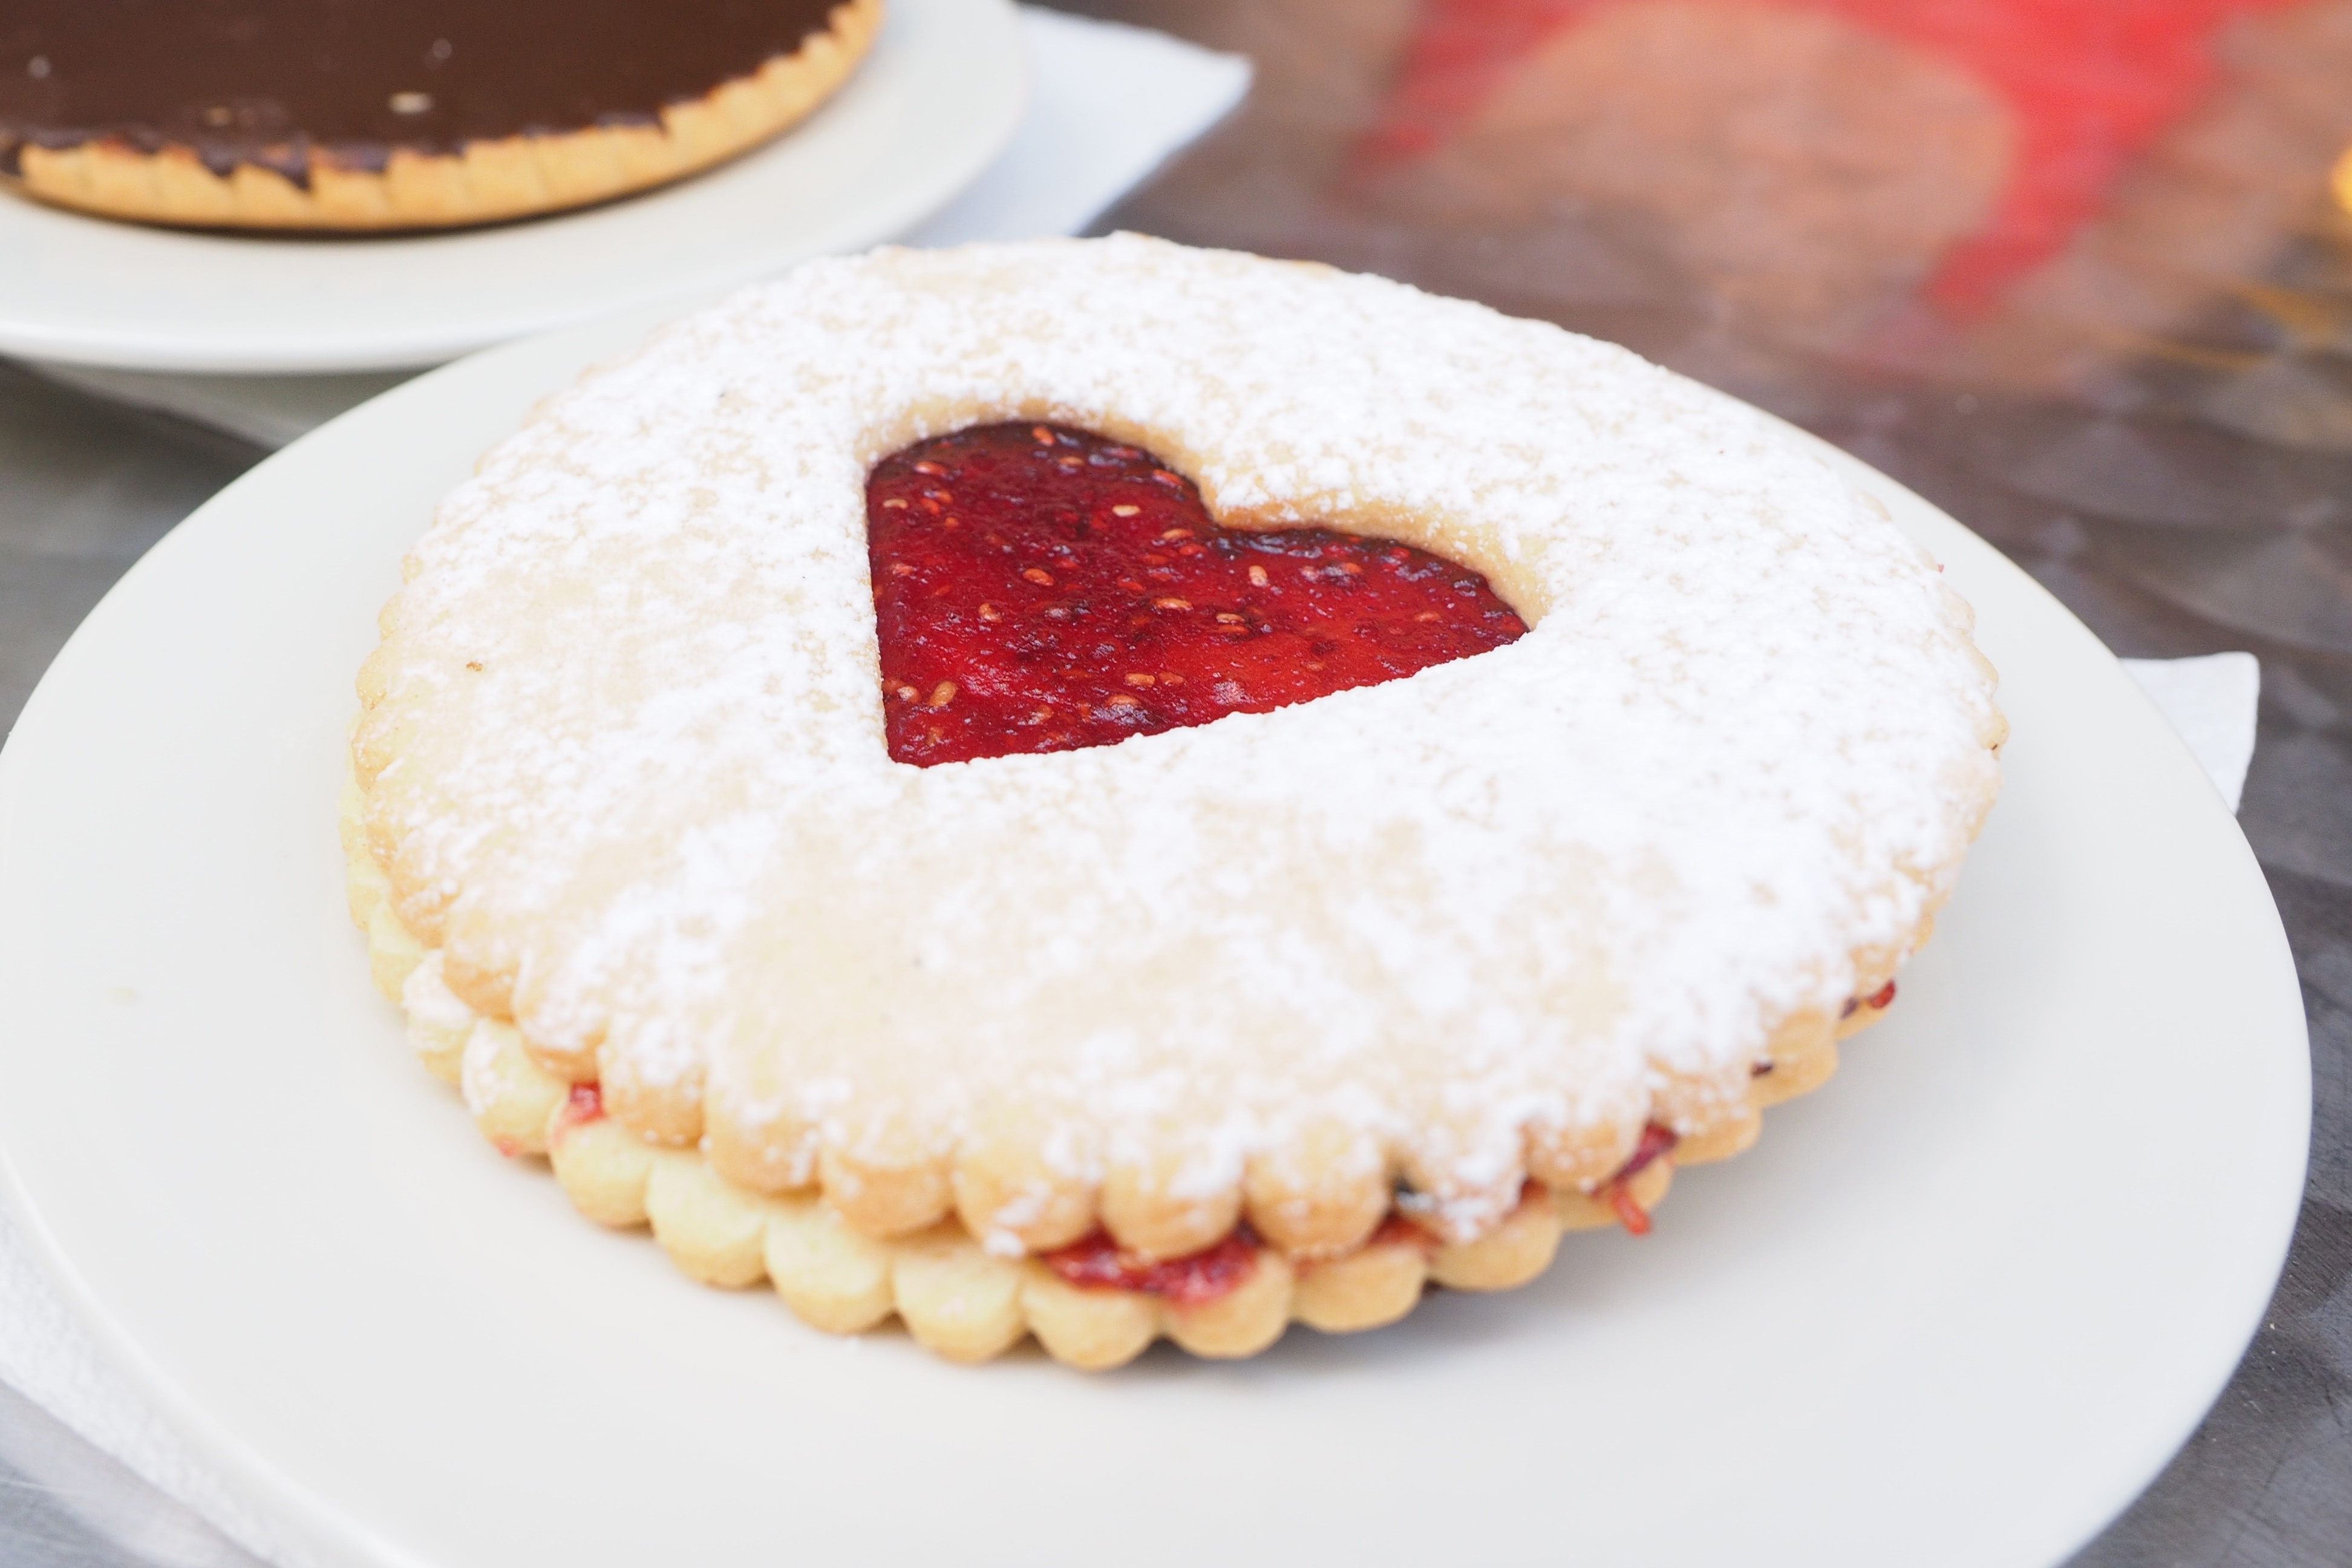
dish, food, cuisine, dessert, ingredient, baked goods, cream, bavarian cream, sweetness, pavlova, baking, buttercream, produce, recipe, torte, Jammie dodgers, strawberry pie, mousse